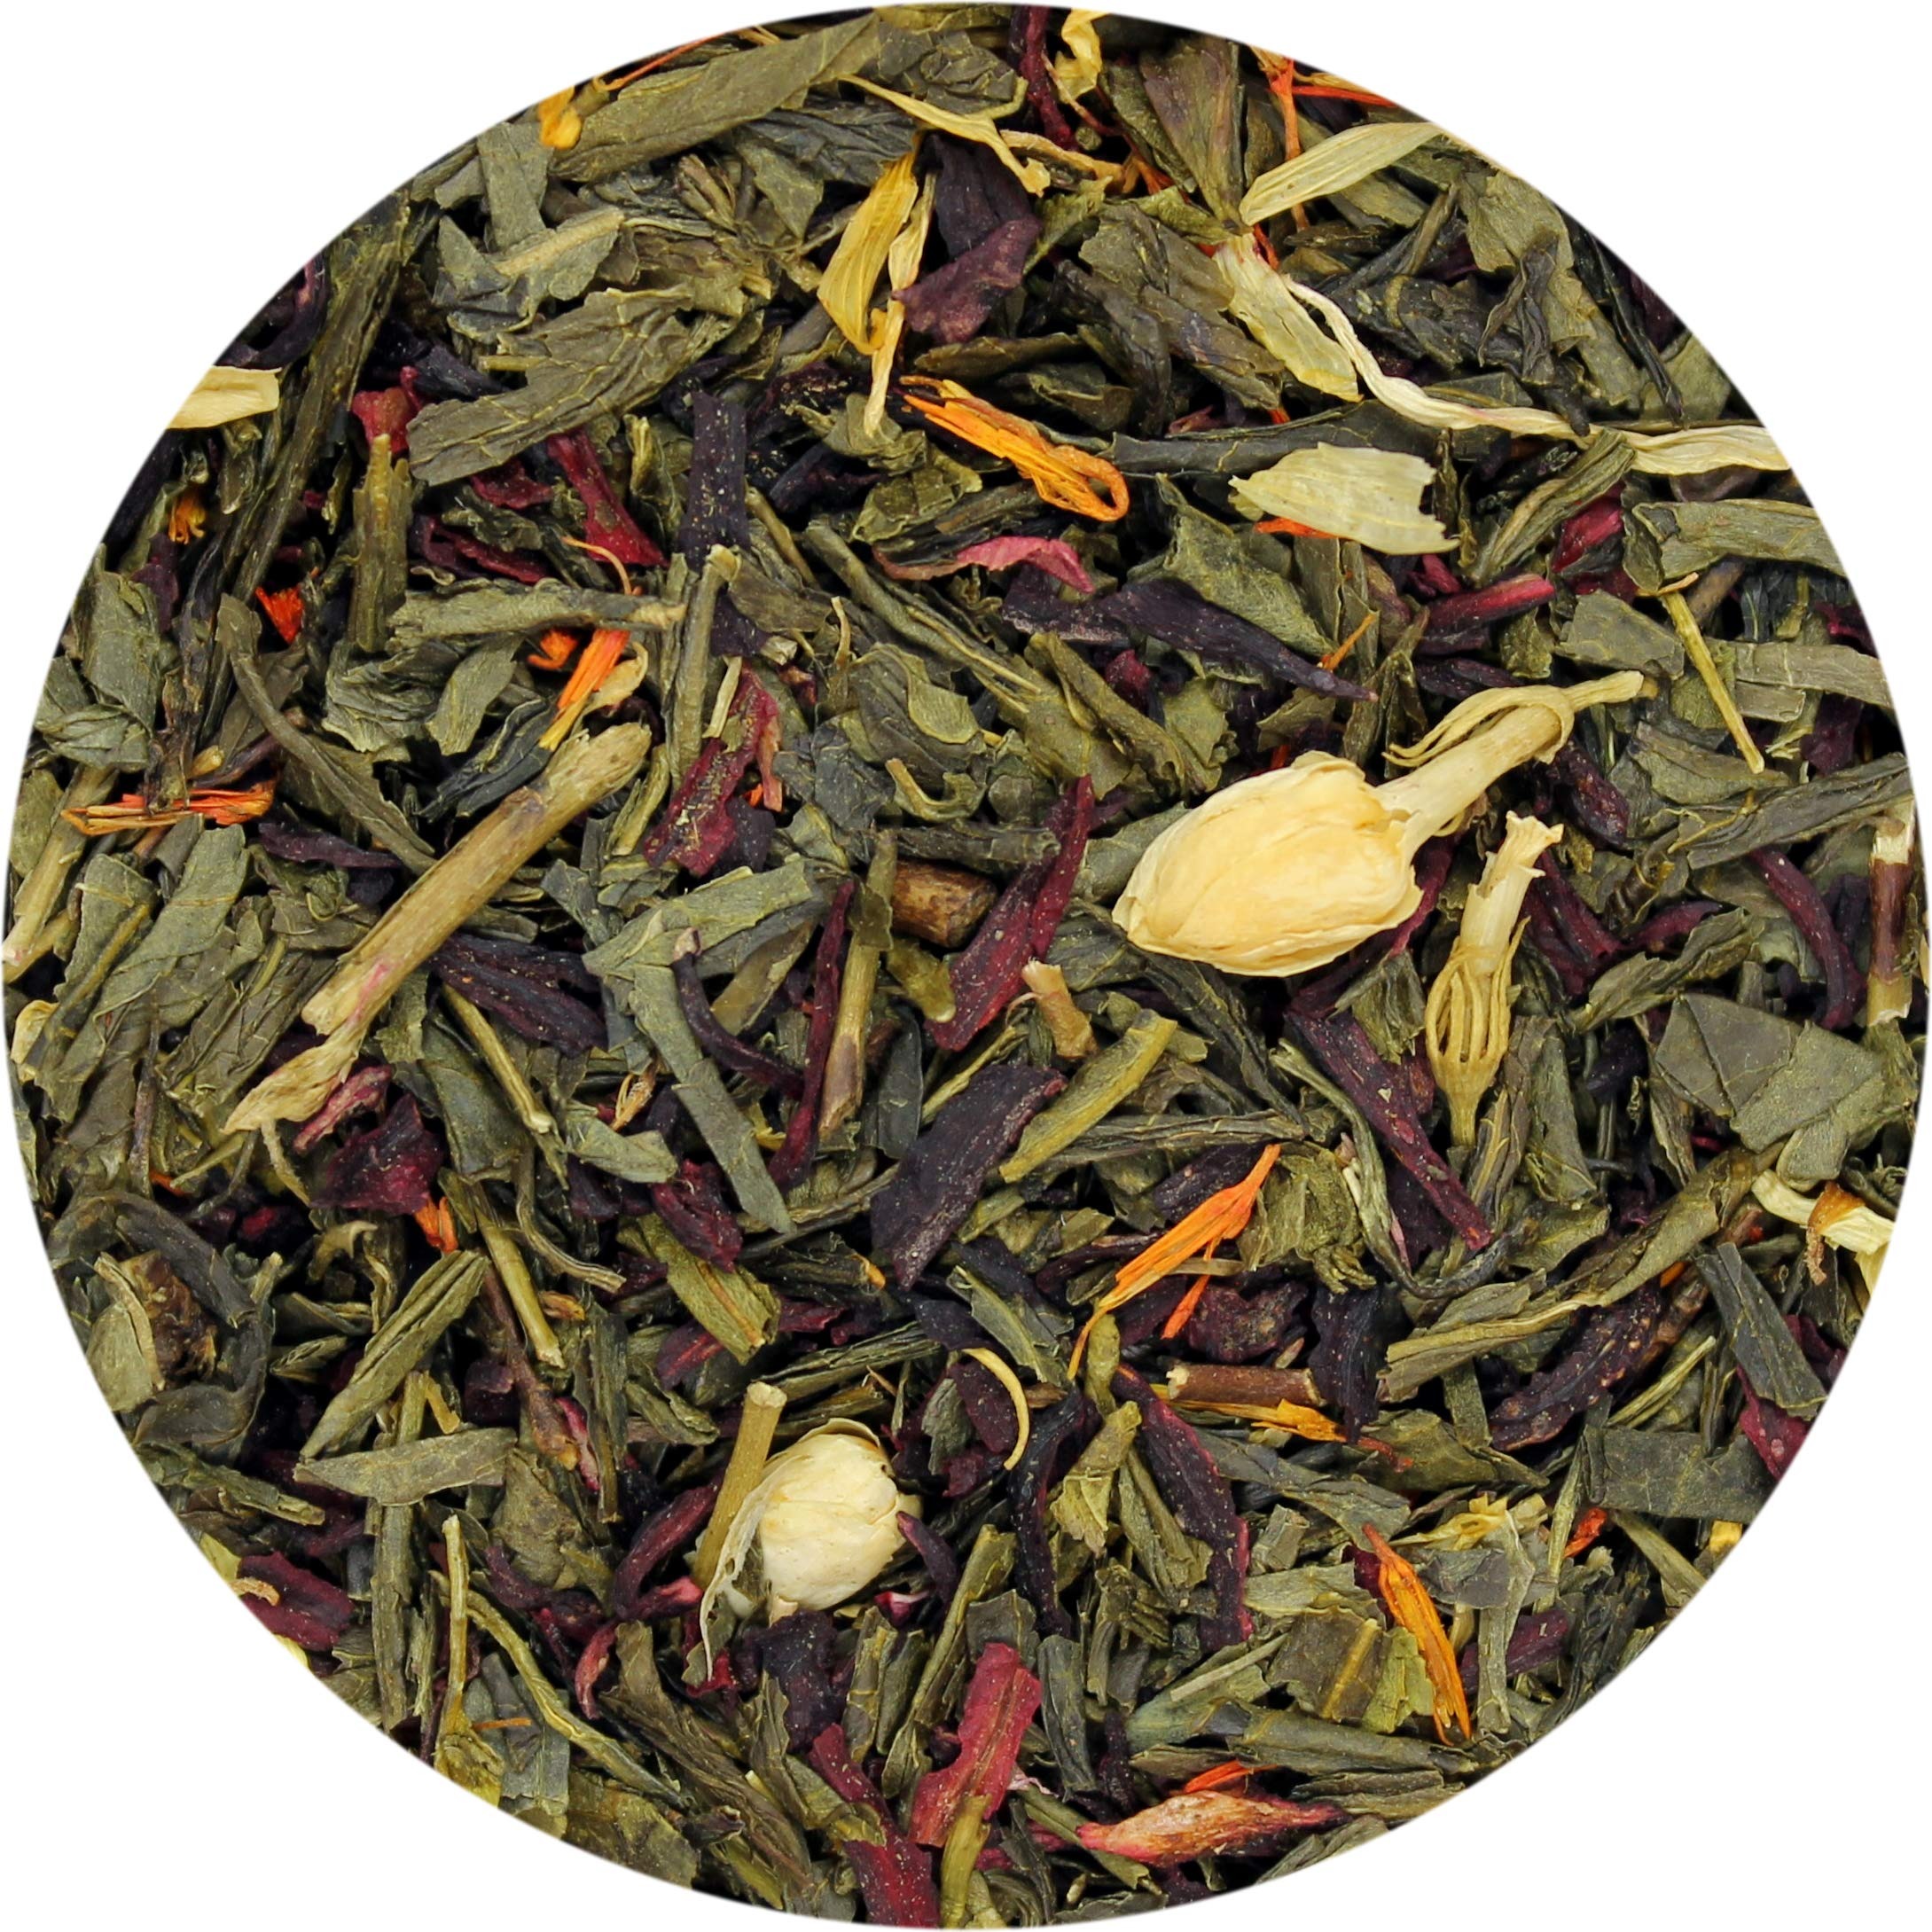
Item Name: Special Tea Green Hibiscus Green Tea, 20 Count
Bullet Point 1: Biodegradable tea bag paper.
Bullet Point 2: Premium gourmet grade leaf tea.
Bullet Point 3: Premium tea leaves have all their essential oils intact, so the flavor, quality and health benefits are maintained.
Bullet Point 4: Individually hand packed in the USA.
Bullet Point 5: Packed in a resealable foil pouch to retain freshness.
Value: 20.0
Unit: count

Price: 16.02